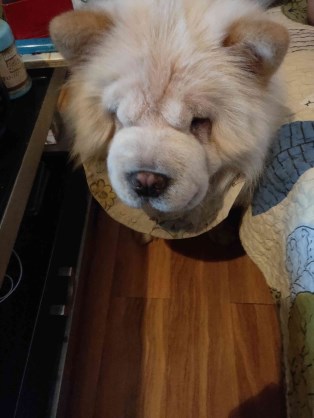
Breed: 329-n000119-chow